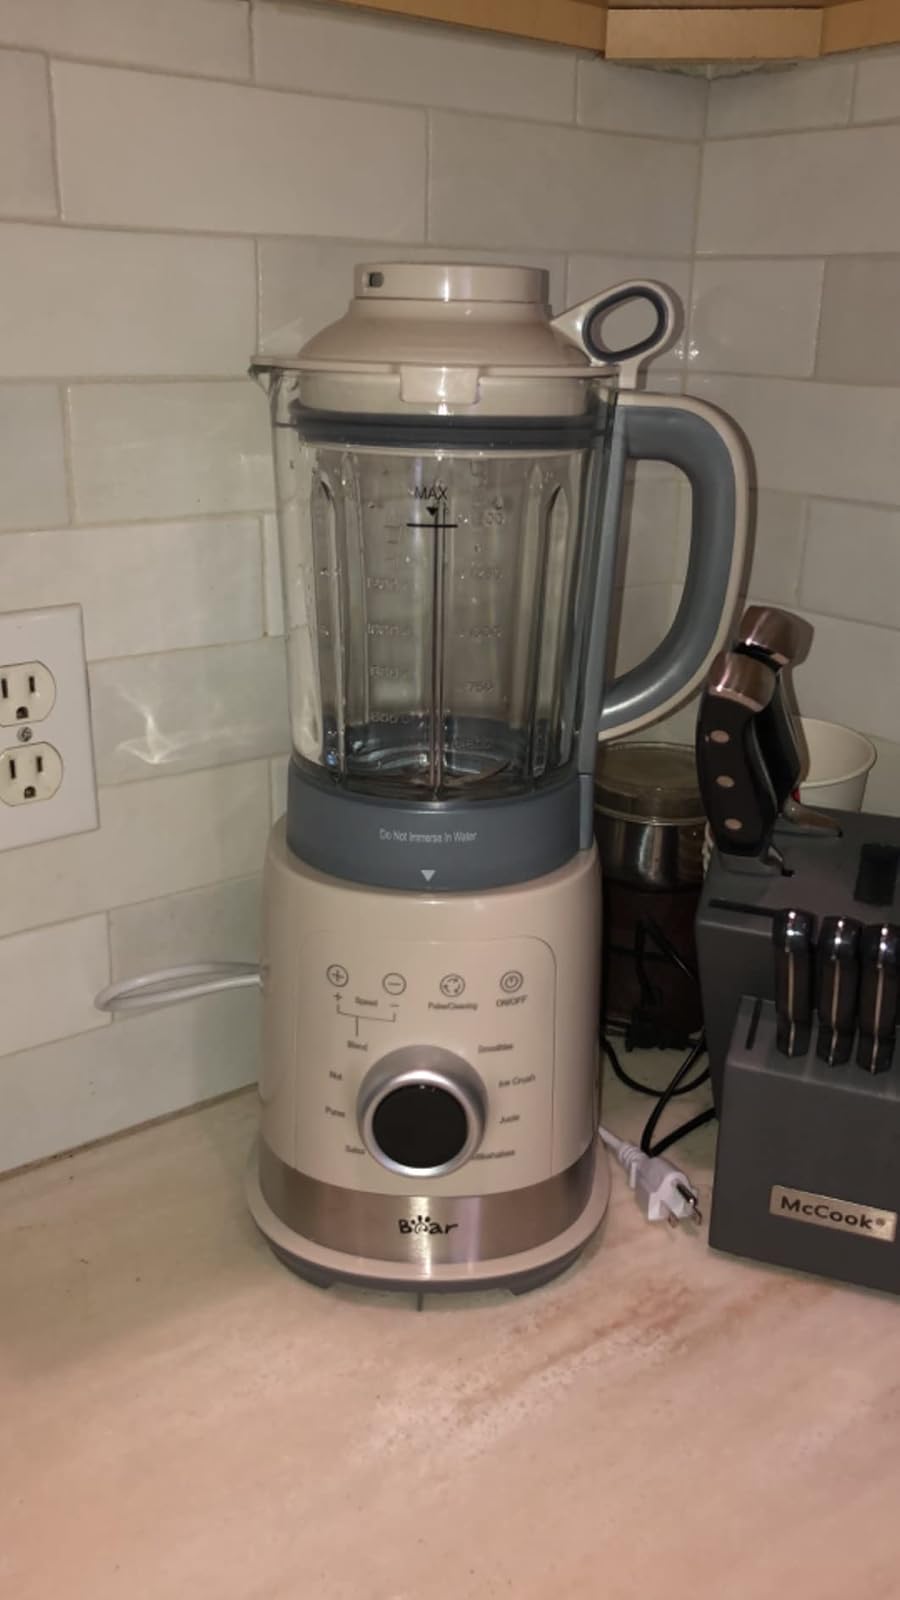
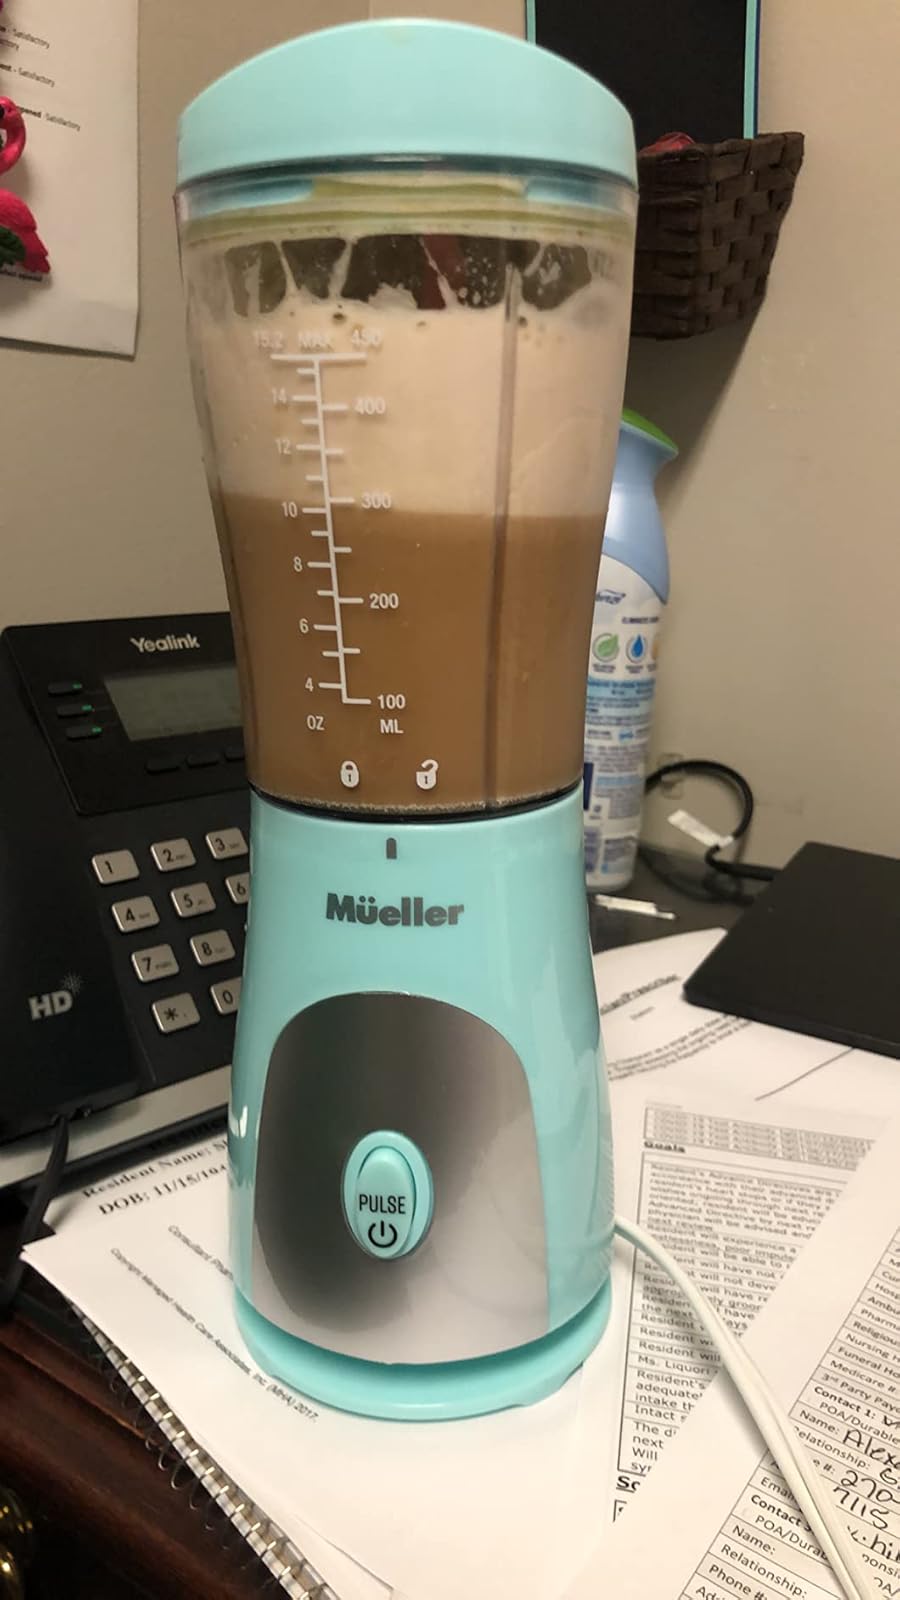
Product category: items_blender
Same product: no